Bunong people

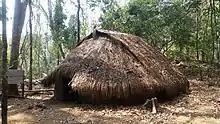
Traditional Bunong house with thatched grass roof and flattened bamboo walls.

The Bunong (alternatively Phnong, Punong, or Pnong) is an indigenous ethnic group in Cambodia. They are found primarily in Mondulkiri and Ratanakiri in Cambodia. The Bunong is the largest indigenous highland ethnic group in Cambodia. They have their language called Bunong, which belongs to Bahnaric branch of Austroasiatic languages. The majority of Bunong people are animists, but a minority of them follows Christianity (Evangelical Protestantism or Roman Catholicism) and Theravada Buddhism. After Cambodia's independence in 1953, Prince Sihanouk created a novel terminology, referring to the country's highland inhabitants, including the Bunong, as Khmer Loeu ("upland Khmer"). Under the People's Republic of Kampuchea (1979-89), the generic term ជនជាតិភាគតិច ("chuncheat pheaktech") "ethnic minorities" came to be in use and the Bunong became referred to as ជនជាតិព្នង ("chuncheat pnong") meaning "ethnic Pnong". Today, the generic term that many Bunong use to refer to themselves is ជនជាតិដើមភាគតិច ("chuncheat daem pheaktech"), which can be translated as "indigenous minority" and involves special rights, notably to collective land titles as an "indigenous community". In Vietnam, Bunong-speaking peoples are recurrently referred to as Mnong.